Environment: real
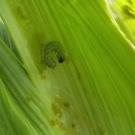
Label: fall_armyworm